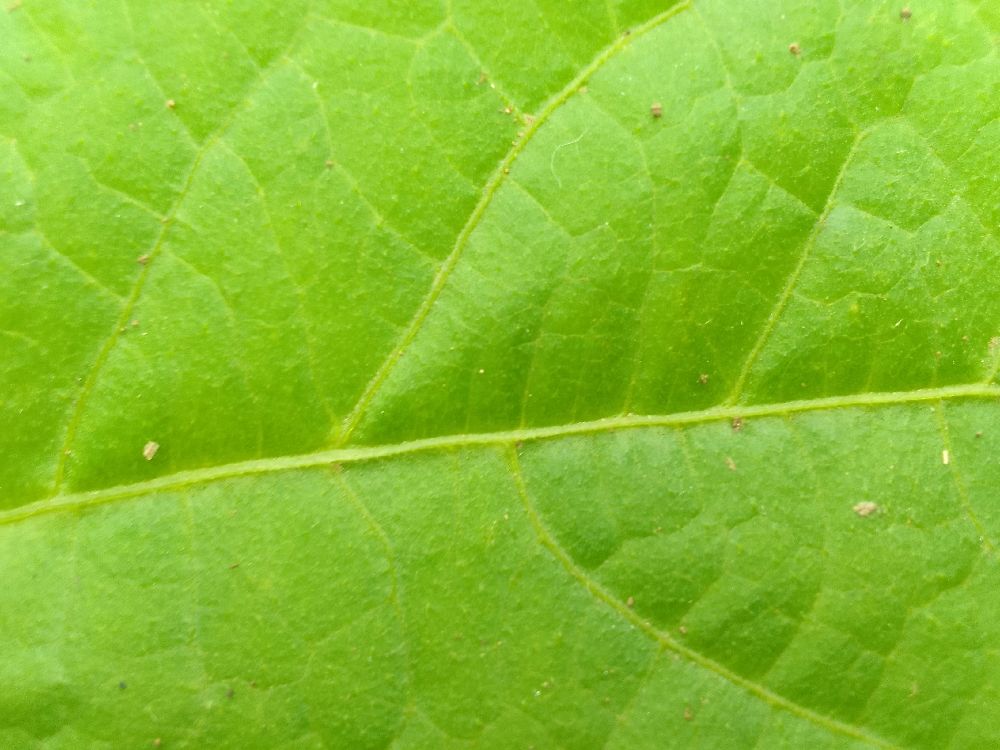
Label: healthy